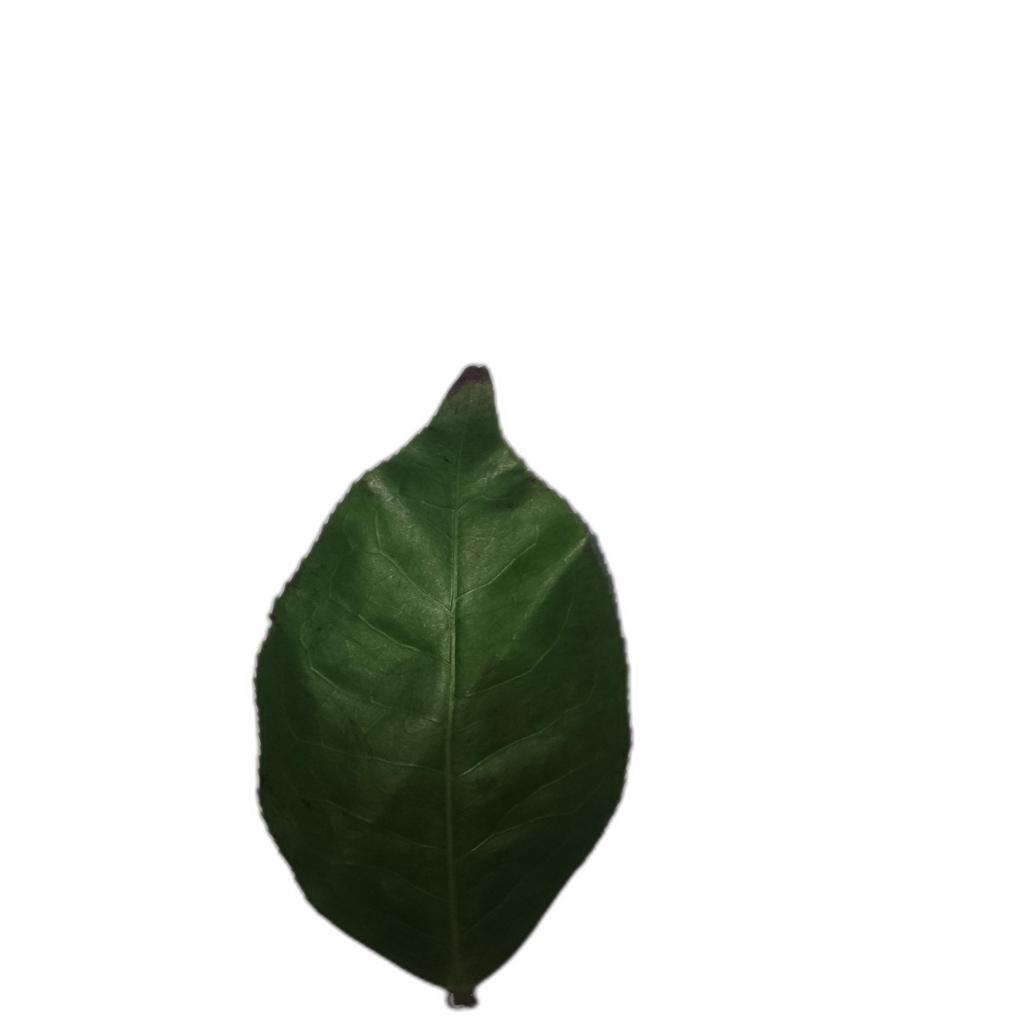
Label: Healthy